Bulaq Press

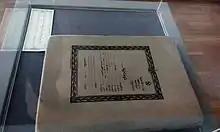
A lithography stamp at the Bulaq Press.

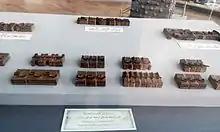
Wooden letter blocks used at the Bulaq Press in 1820.

The Amiri Press or Amiriya Press ("Al-Matba'a al-Amiriya") (also known as the Bulaq Press due to its original location in Bulaq) is a printing press, and one of the main agencies with which Muhammad Ali Pasha modernized Egypt. The Amiri Press had a profound effect on Egyptian literature and intellectual life in the country and in the greater region, as scientific works in European languages were translated into Arabic.